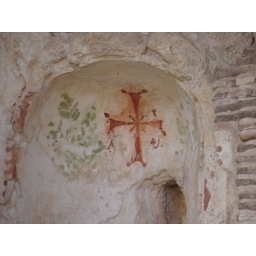
A picture of a crusader cross painted on the side of a wall in the ancient city of Beit She'an.